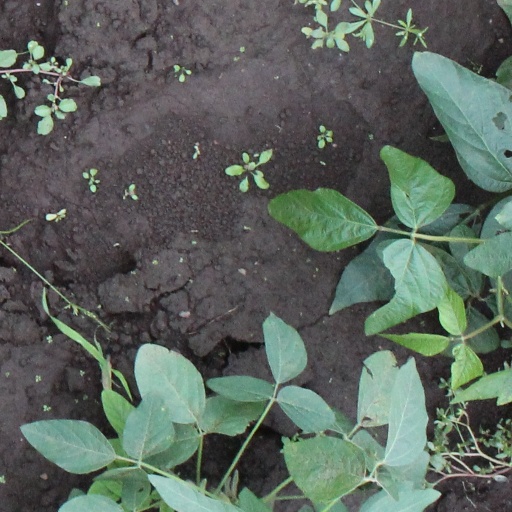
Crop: soybean